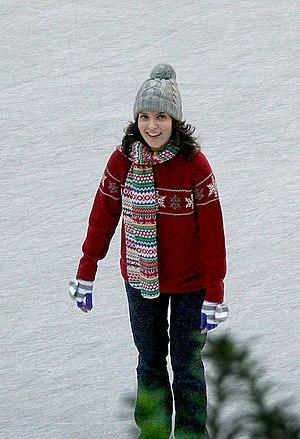
30 Rock est une série télévisée américaine en 138 épisodes de 25 minutes créée par Tina Fey et diffusée entre le 11 octobre 2006 et le 31 janvier 2013 sur le réseau NBC et en simultané sur Citytv au Canada.